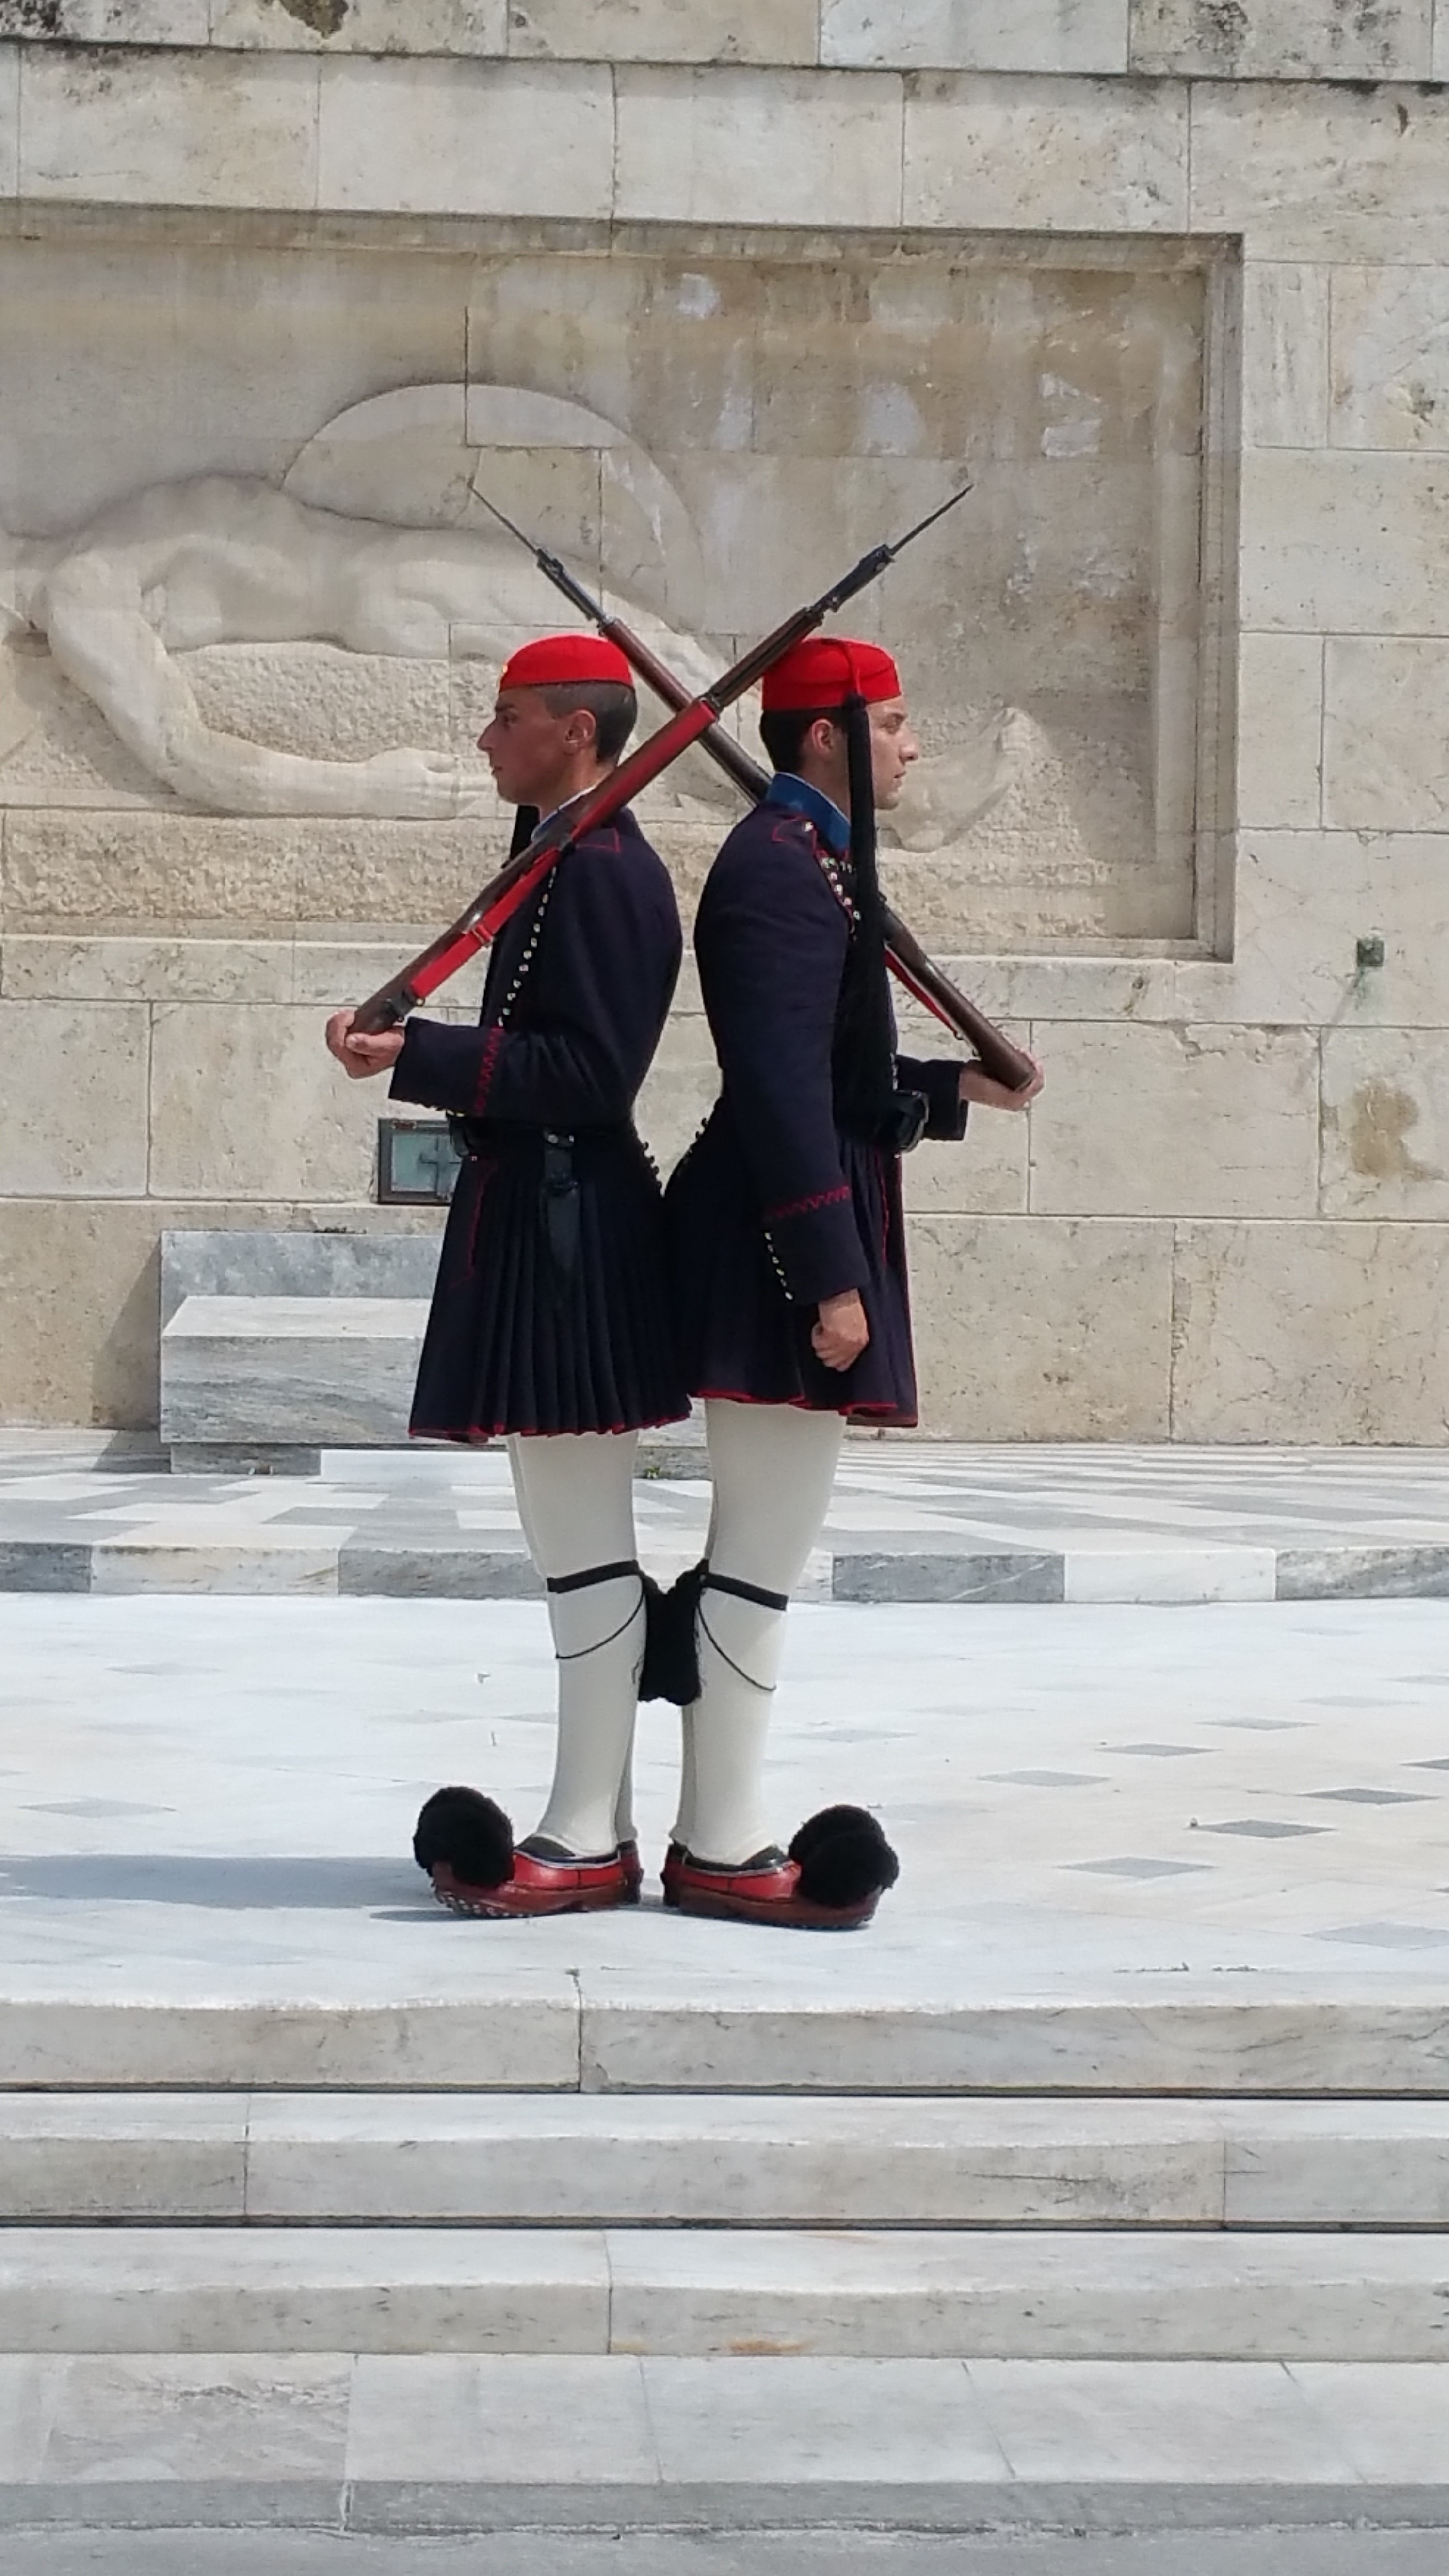
winter, white, spring, red, ancient, clothing, black, lady, dress, footwear, photograph, greece, costume, solider, athens